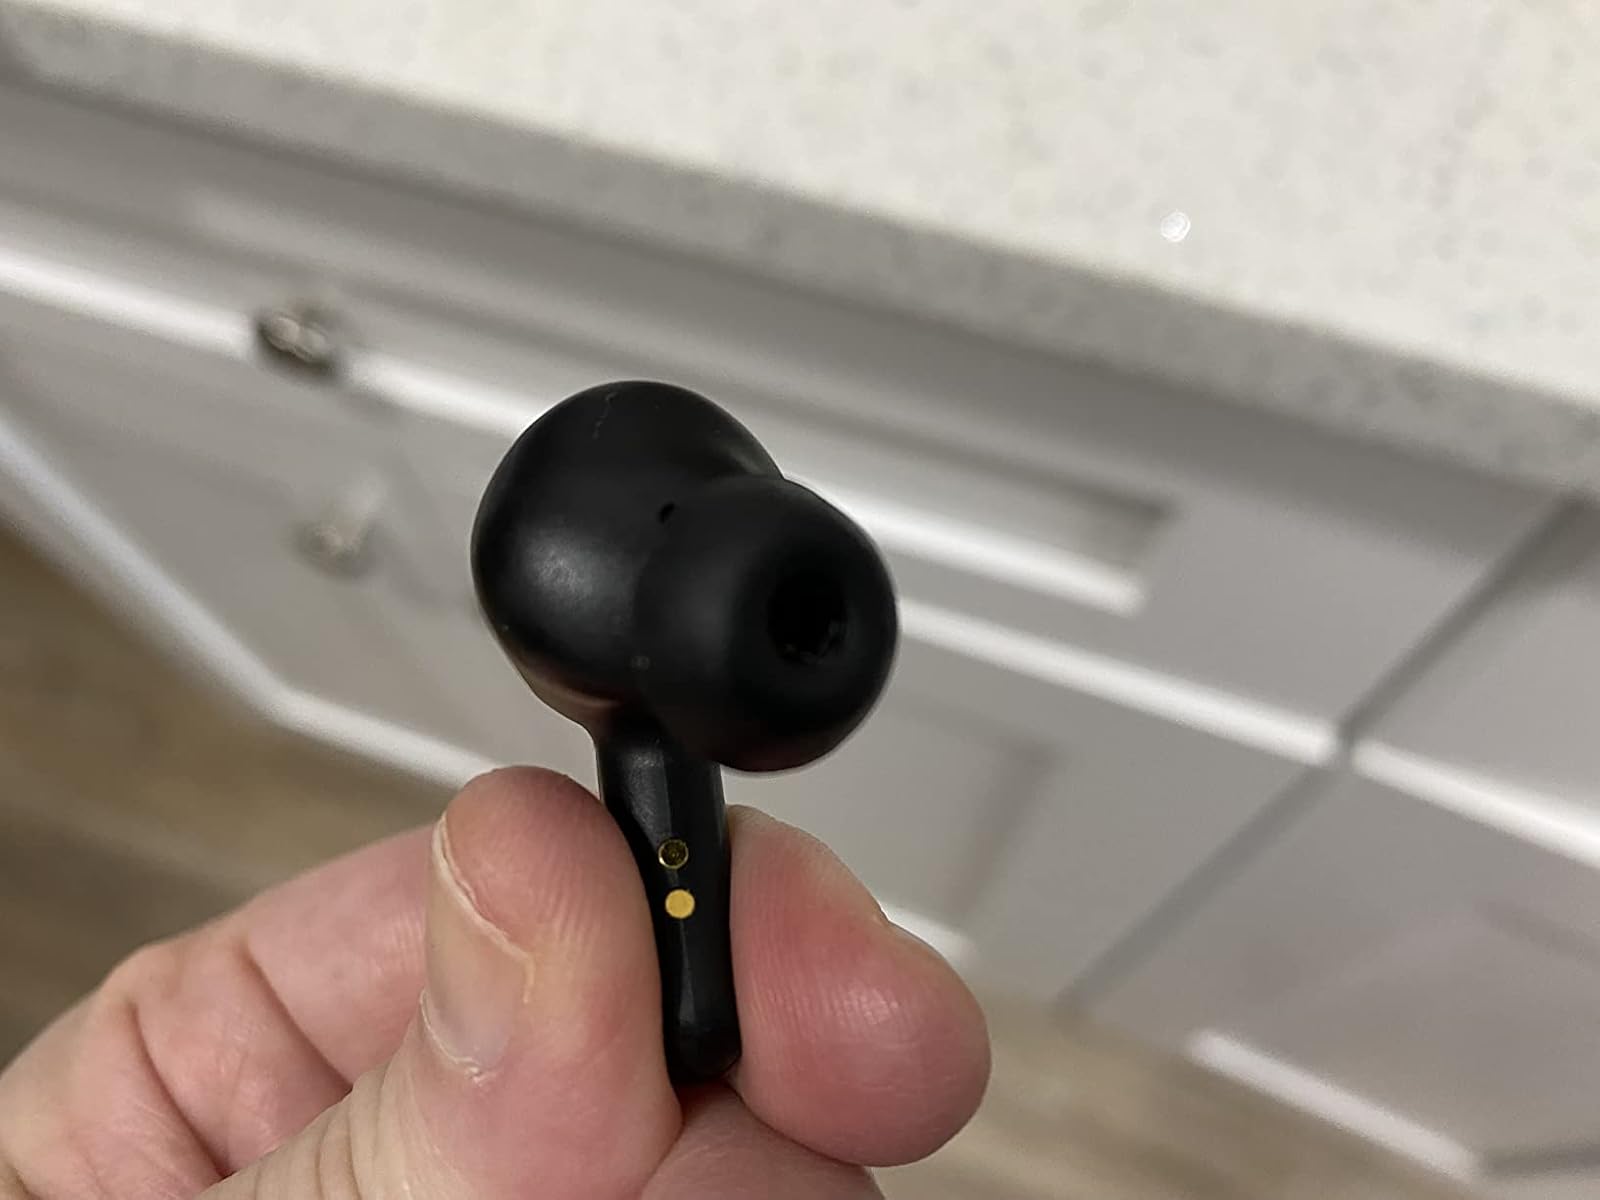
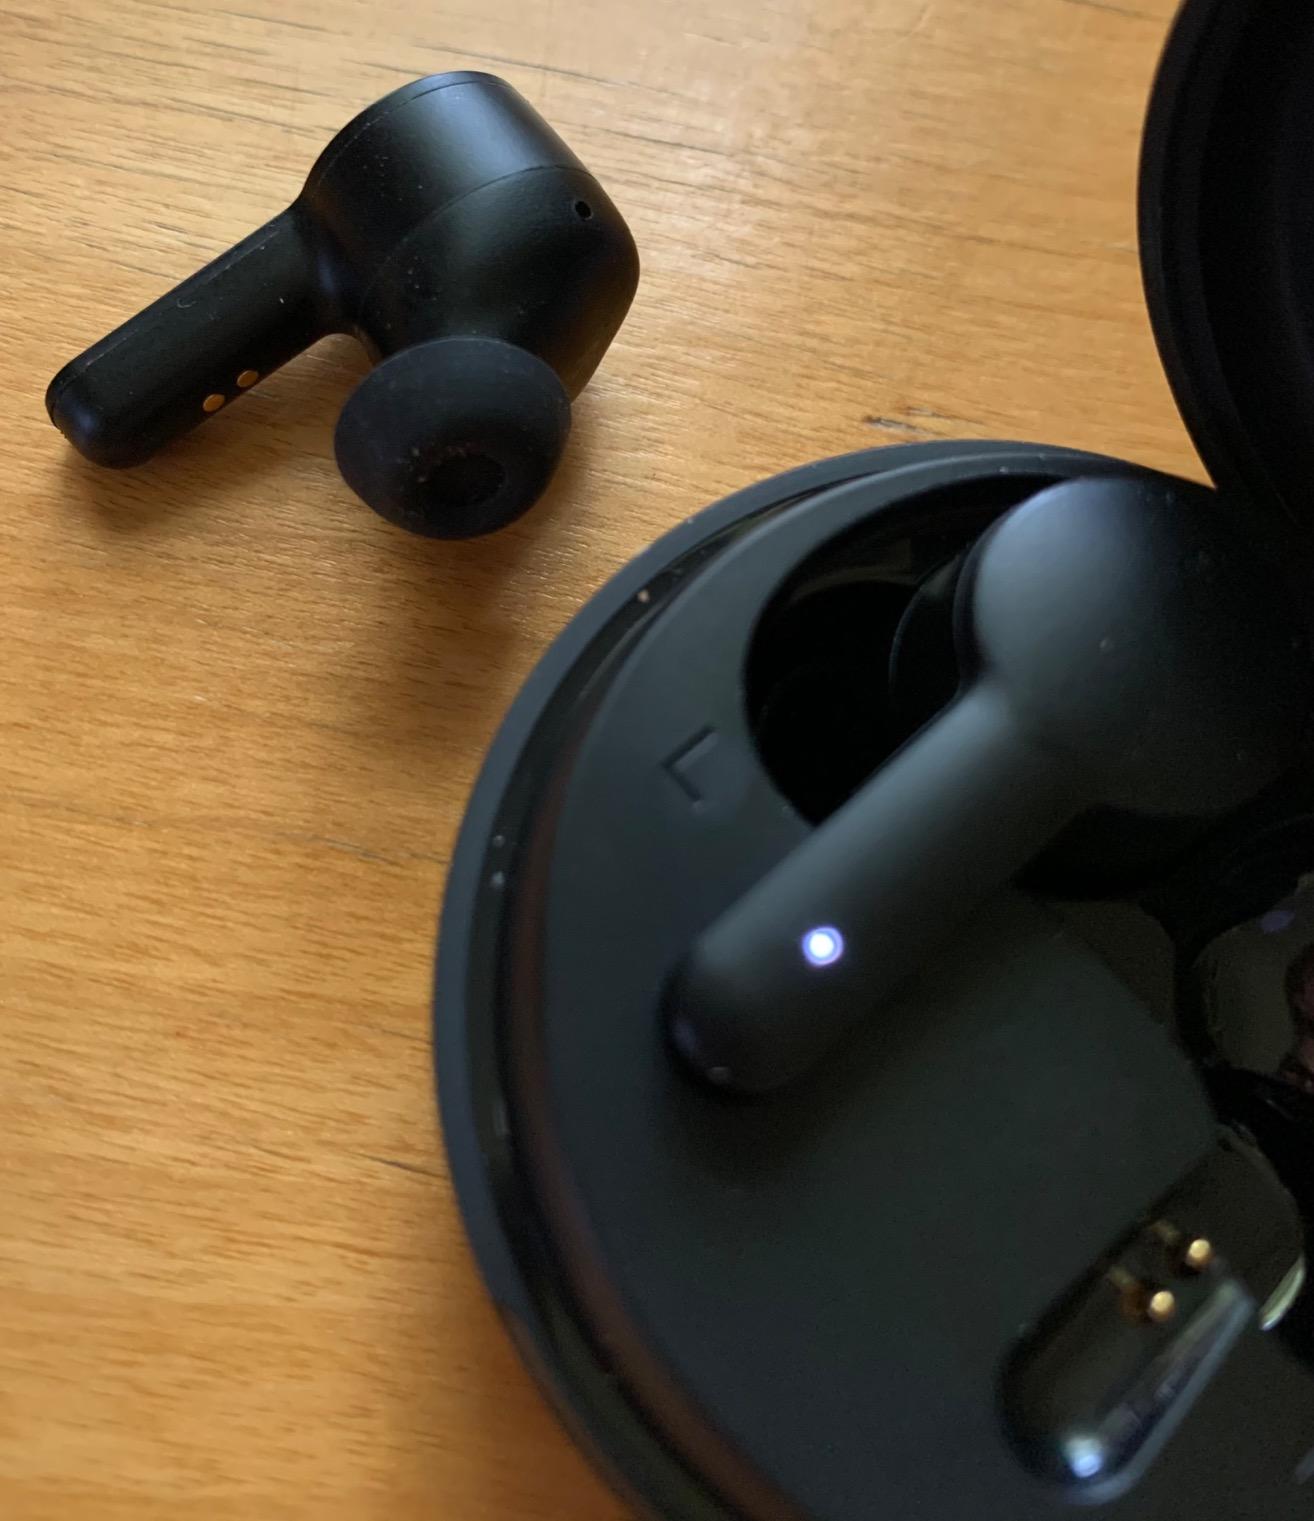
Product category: earbuds
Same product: yes